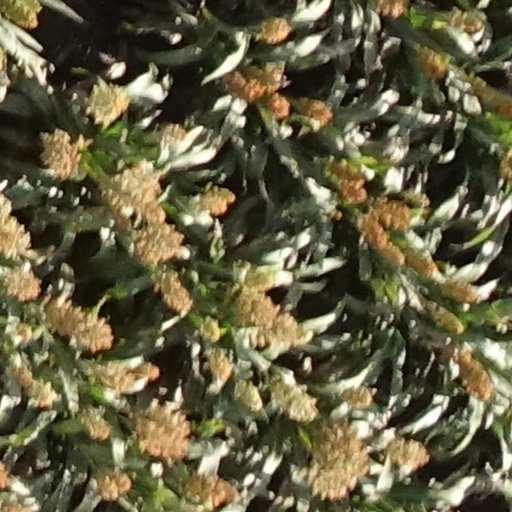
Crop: sorghum